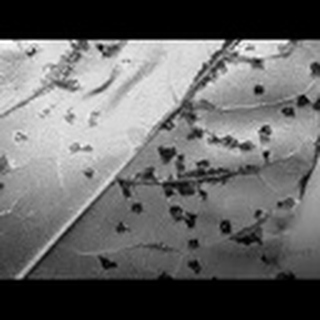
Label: cotton_bacterial_blight